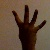
The image shows a hand gesture representing the number 4 in Indian Sign Language.